Donar (basketball club)

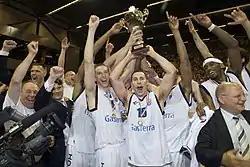
GasTerra Flames celebrating winning the 2010 DBL championship

In 2009 GasTerra became the main sponsor of the club, that was renamed the GasTerra Flames. Head coach Marco van den Berg stayed and a whole new team was put together. In the 2009–10 season, Donar won the 3rd national championship in club history by beating West-Brabant Giants 4–1 in the Finals. Earlier, in the regular season, Flames finished in first place with a 33–3 record. The key players of the team were the Americans Matt Haryasz, Matt Bauscher, Jason Dourisseau and Robby Bostain.